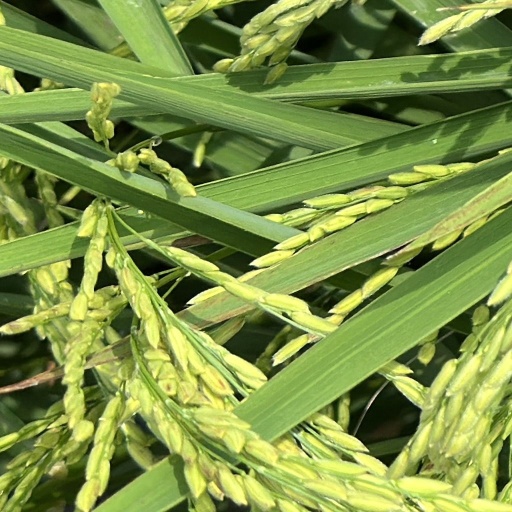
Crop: rice